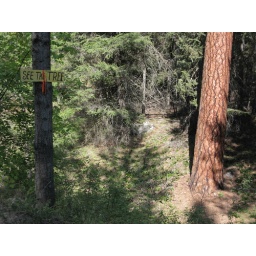
Just in case your eyes were too much on the trail, this sign pointed out this nice pine